Forst-Längenbühl

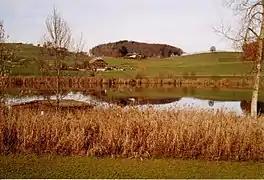
Dittligsee in Längenbühl

Forst-Längenbühl has an area of . As of 2012, a total of or 68.2% is used for agricultural purposes, while or 20.9% is forested. The rest of the municipality is or 8.5% is settled (buildings or roads), or 2.2% is either rivers or lakes and or 0.9% is unproductive land.